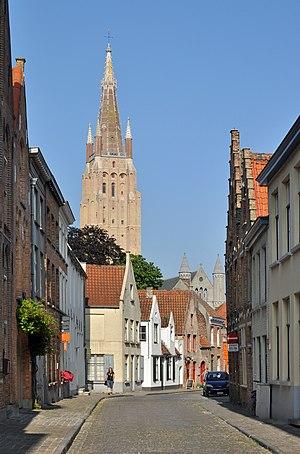
Bruges (Belgique)